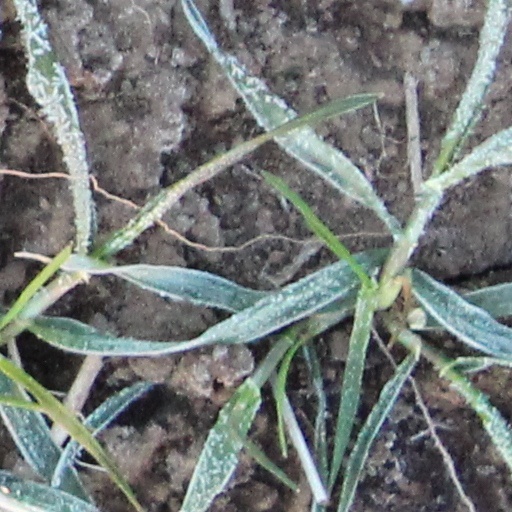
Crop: wheat